Raphael Kalinowski

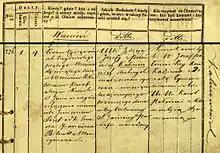
Birth record (parish of St. John in Vilna, 226/1835)

Raphael was born Józef Kalinowski to a noble "szlachta" family in the city of Vilnius (Vilna). At the time he was born, the area was known as a Russian partition, though it had formerly been part of the Polish–Lithuanian Commonwealth. He was the second son of Andrew Kalinowski (1805–1878), an assistant superintendent professor of mathematics at the local Institute for Nobles ("Instytut Szlachecki"). His mother, Josephine Połońska, also a noblewoman, Leliwa coat of arms died a few months after he was born, leaving him and his older brother Victor without a mother. His father then married Josephine's sister (a practice that was not uncommon in that time), Sophie Połońska, and had three more children: Charles, Emily, and Gabriel. After Sophie died in 1845, Andrew married again, this time to the 17-year-old Sophie Puttkamer, daughter of Maryla Wereszczak (famous at the time for being written about by Adam Mickiewicz), who became mother to all of Andrew's existing children and had four more of her own: Mary, Alexander, Monica, and George.